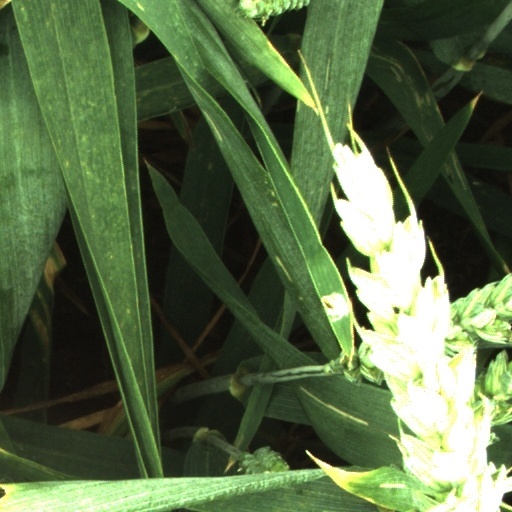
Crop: wheat